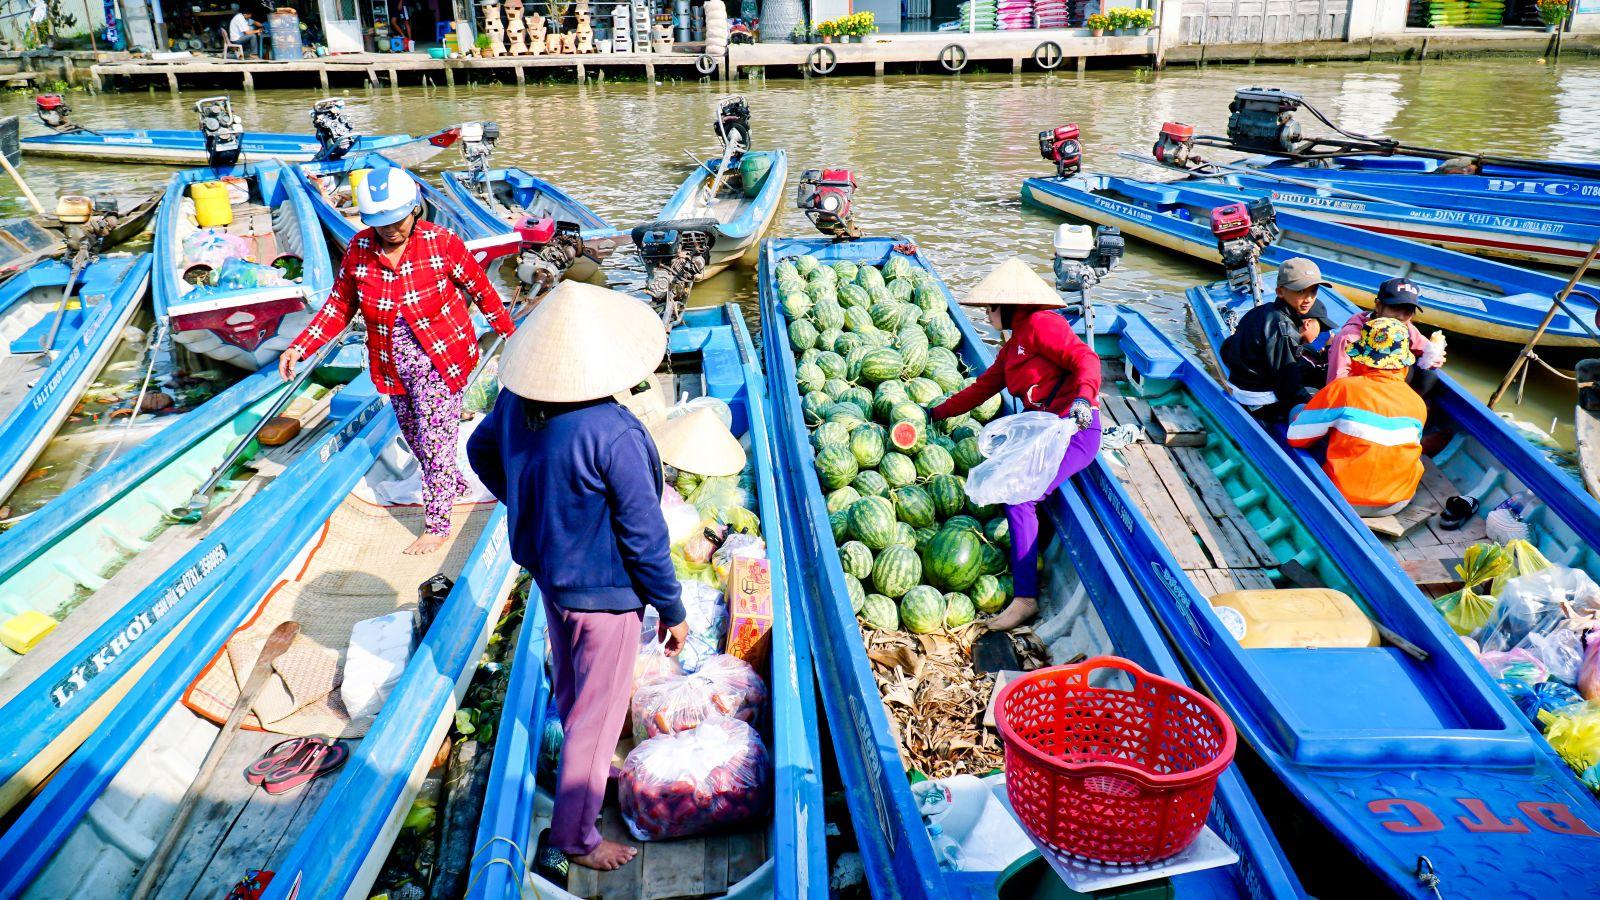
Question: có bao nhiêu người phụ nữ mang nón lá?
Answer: có 2 người phụ nữ mang nón lá